The Collected Stories of Jean Stafford

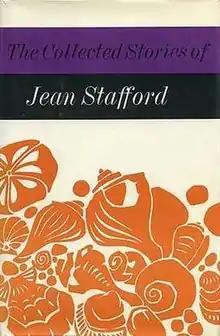
First edition cover

The Collected Stories of Jean Stafford is a short story collection by American author Jean Stafford. It won the Pulitzer Prize for Fiction in 1970.